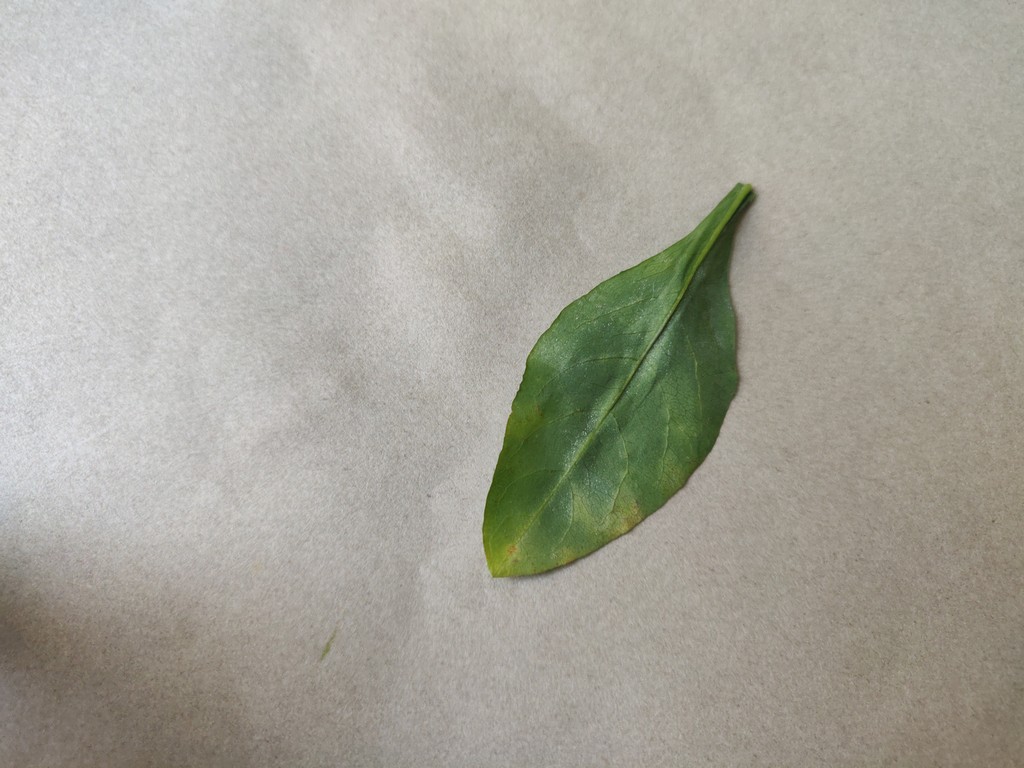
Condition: Unhealthy
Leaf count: single
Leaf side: back